Koenigsegg Regera

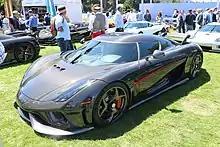
Regera Raven

The Regera includes added insulation to help add to the luxury by reducing cabin noise caused by the wind and powertrain along with 8-way electrically adjustable memory foam seats included as an added luxury item over previous models. The Regera also includes many new technical features such as a Neonode 9-inch infrared infotainment system, a complete camera system with recording capabilities (front, inner, and rear), Apple CarPlay, a new sound system, ambient lighting, and 4G and Wi-Fi connectivity. It also features front and rear parking sensors.